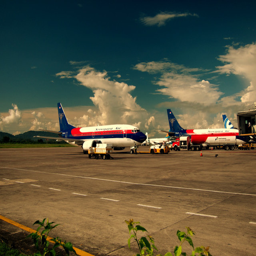
Two airplanes can be seen with clouds in the background.
Three planes being serviced at the airport on a sunny day.
A group of airplanes parked on the tarmac of an airport.
Two airplanes parked on a tarmac of an airport.
Two planes waiting on tarmac with vehicles riding through